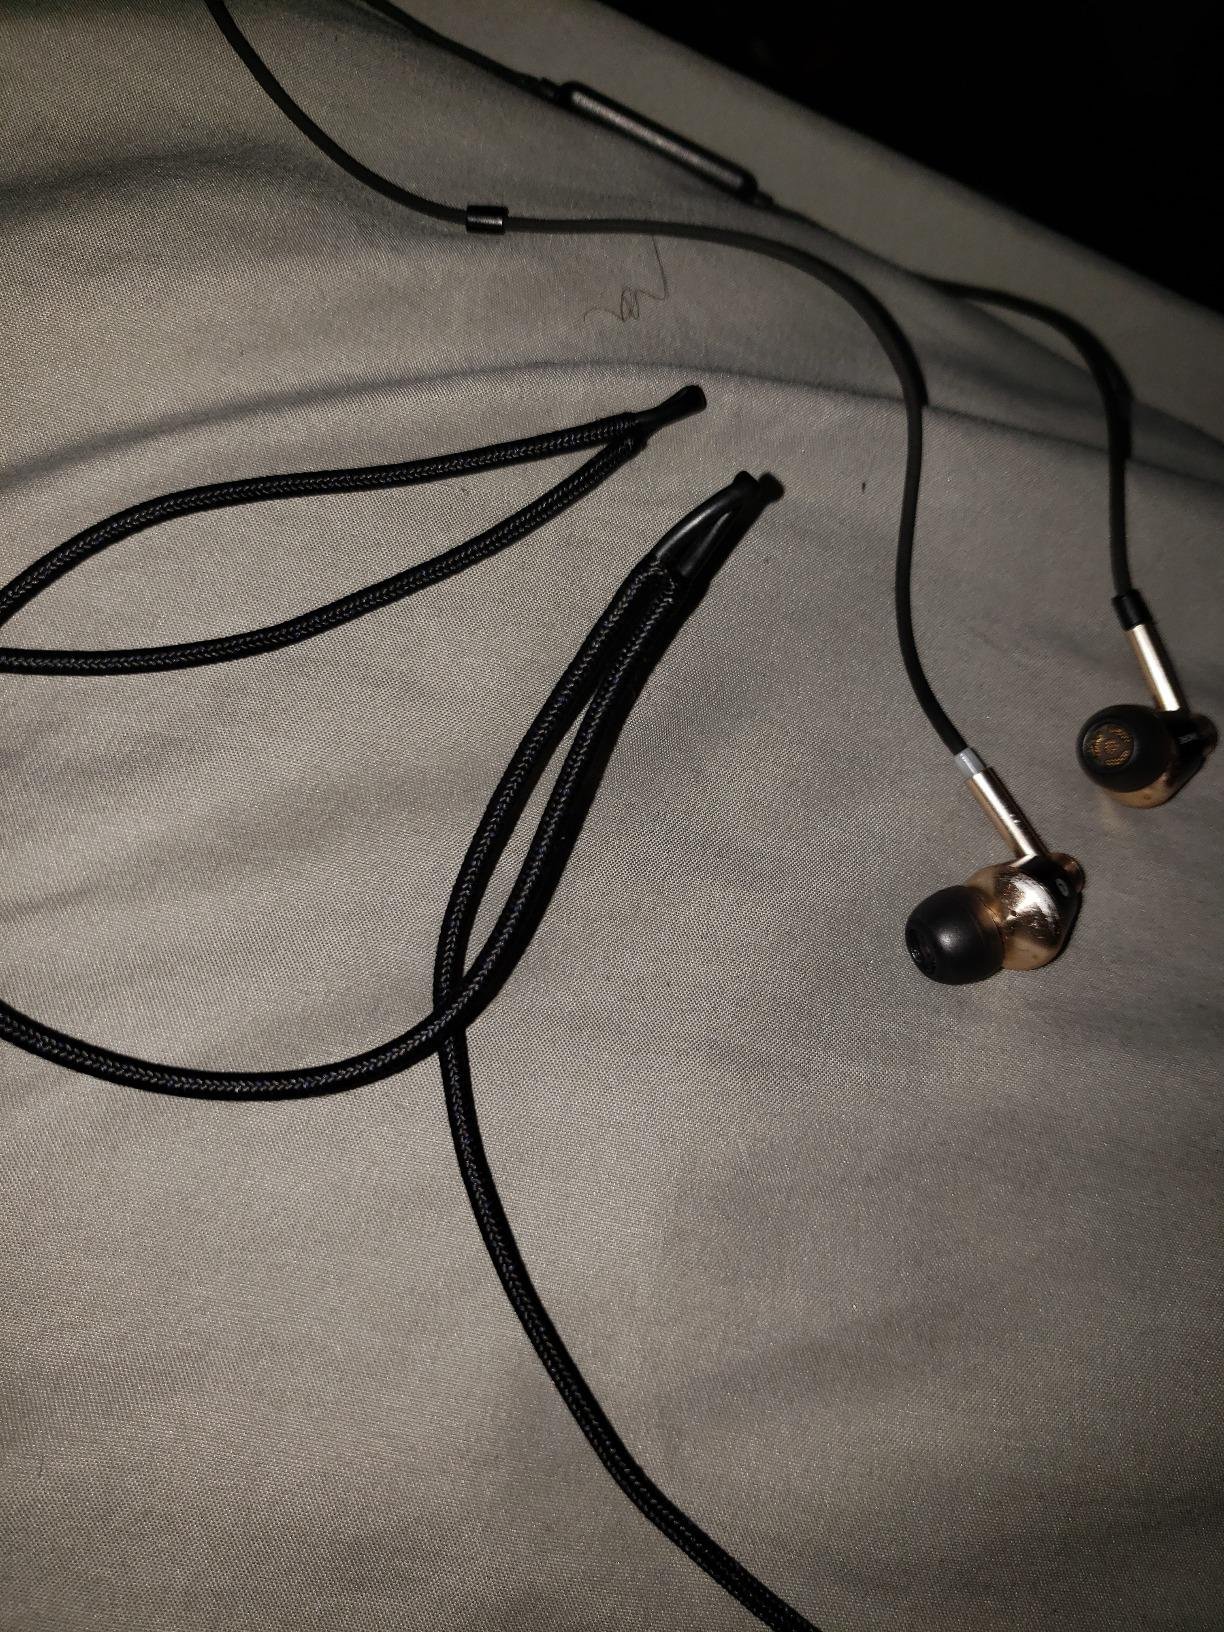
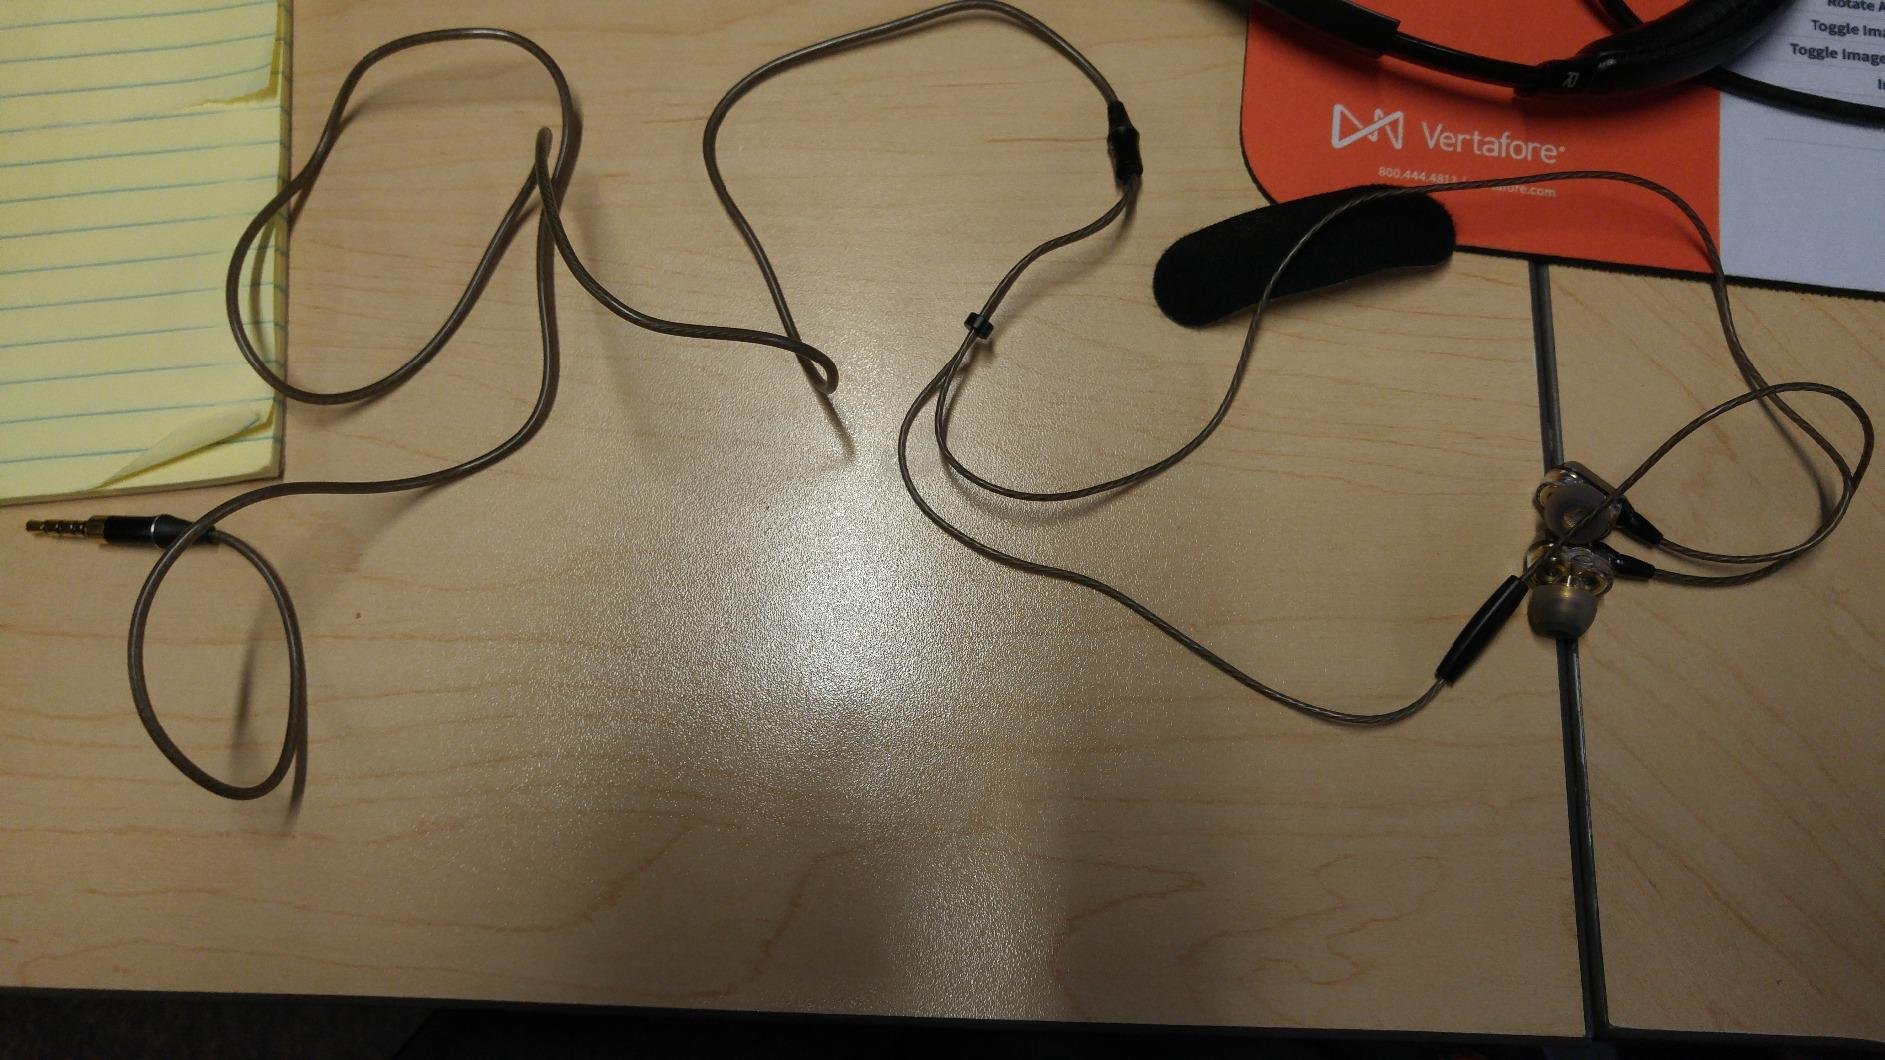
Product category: headphones
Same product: no